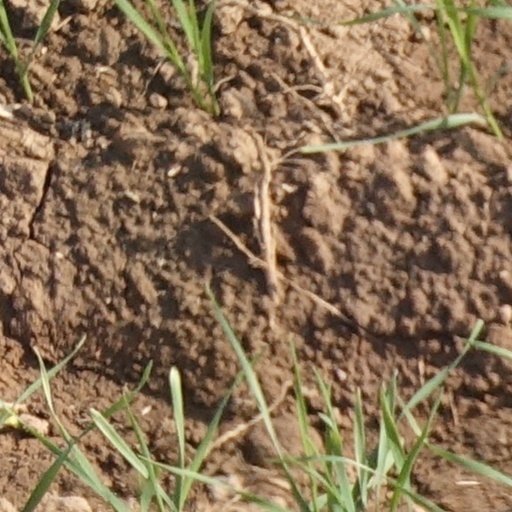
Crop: wheat